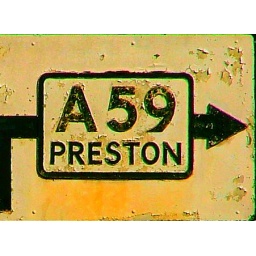
Sign at the junction of Cop Lane and Liverpool Road, by the water tower in Penwortham.